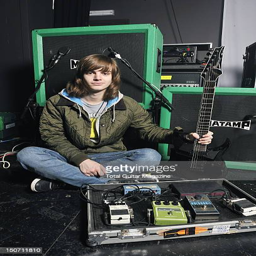
artist posing with his guitar taken